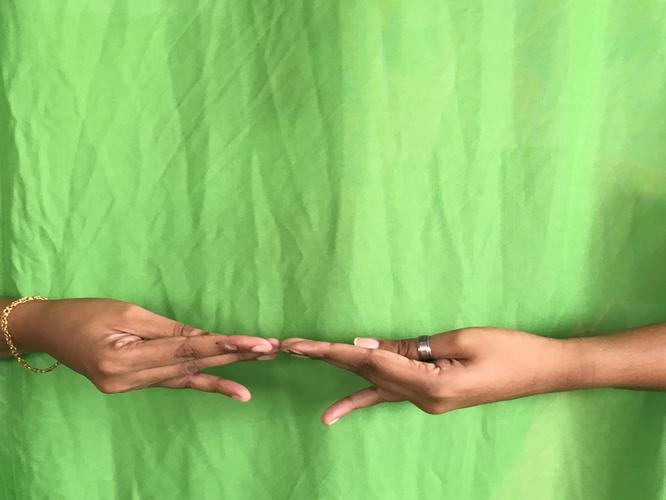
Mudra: Khatva
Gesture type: double_hand